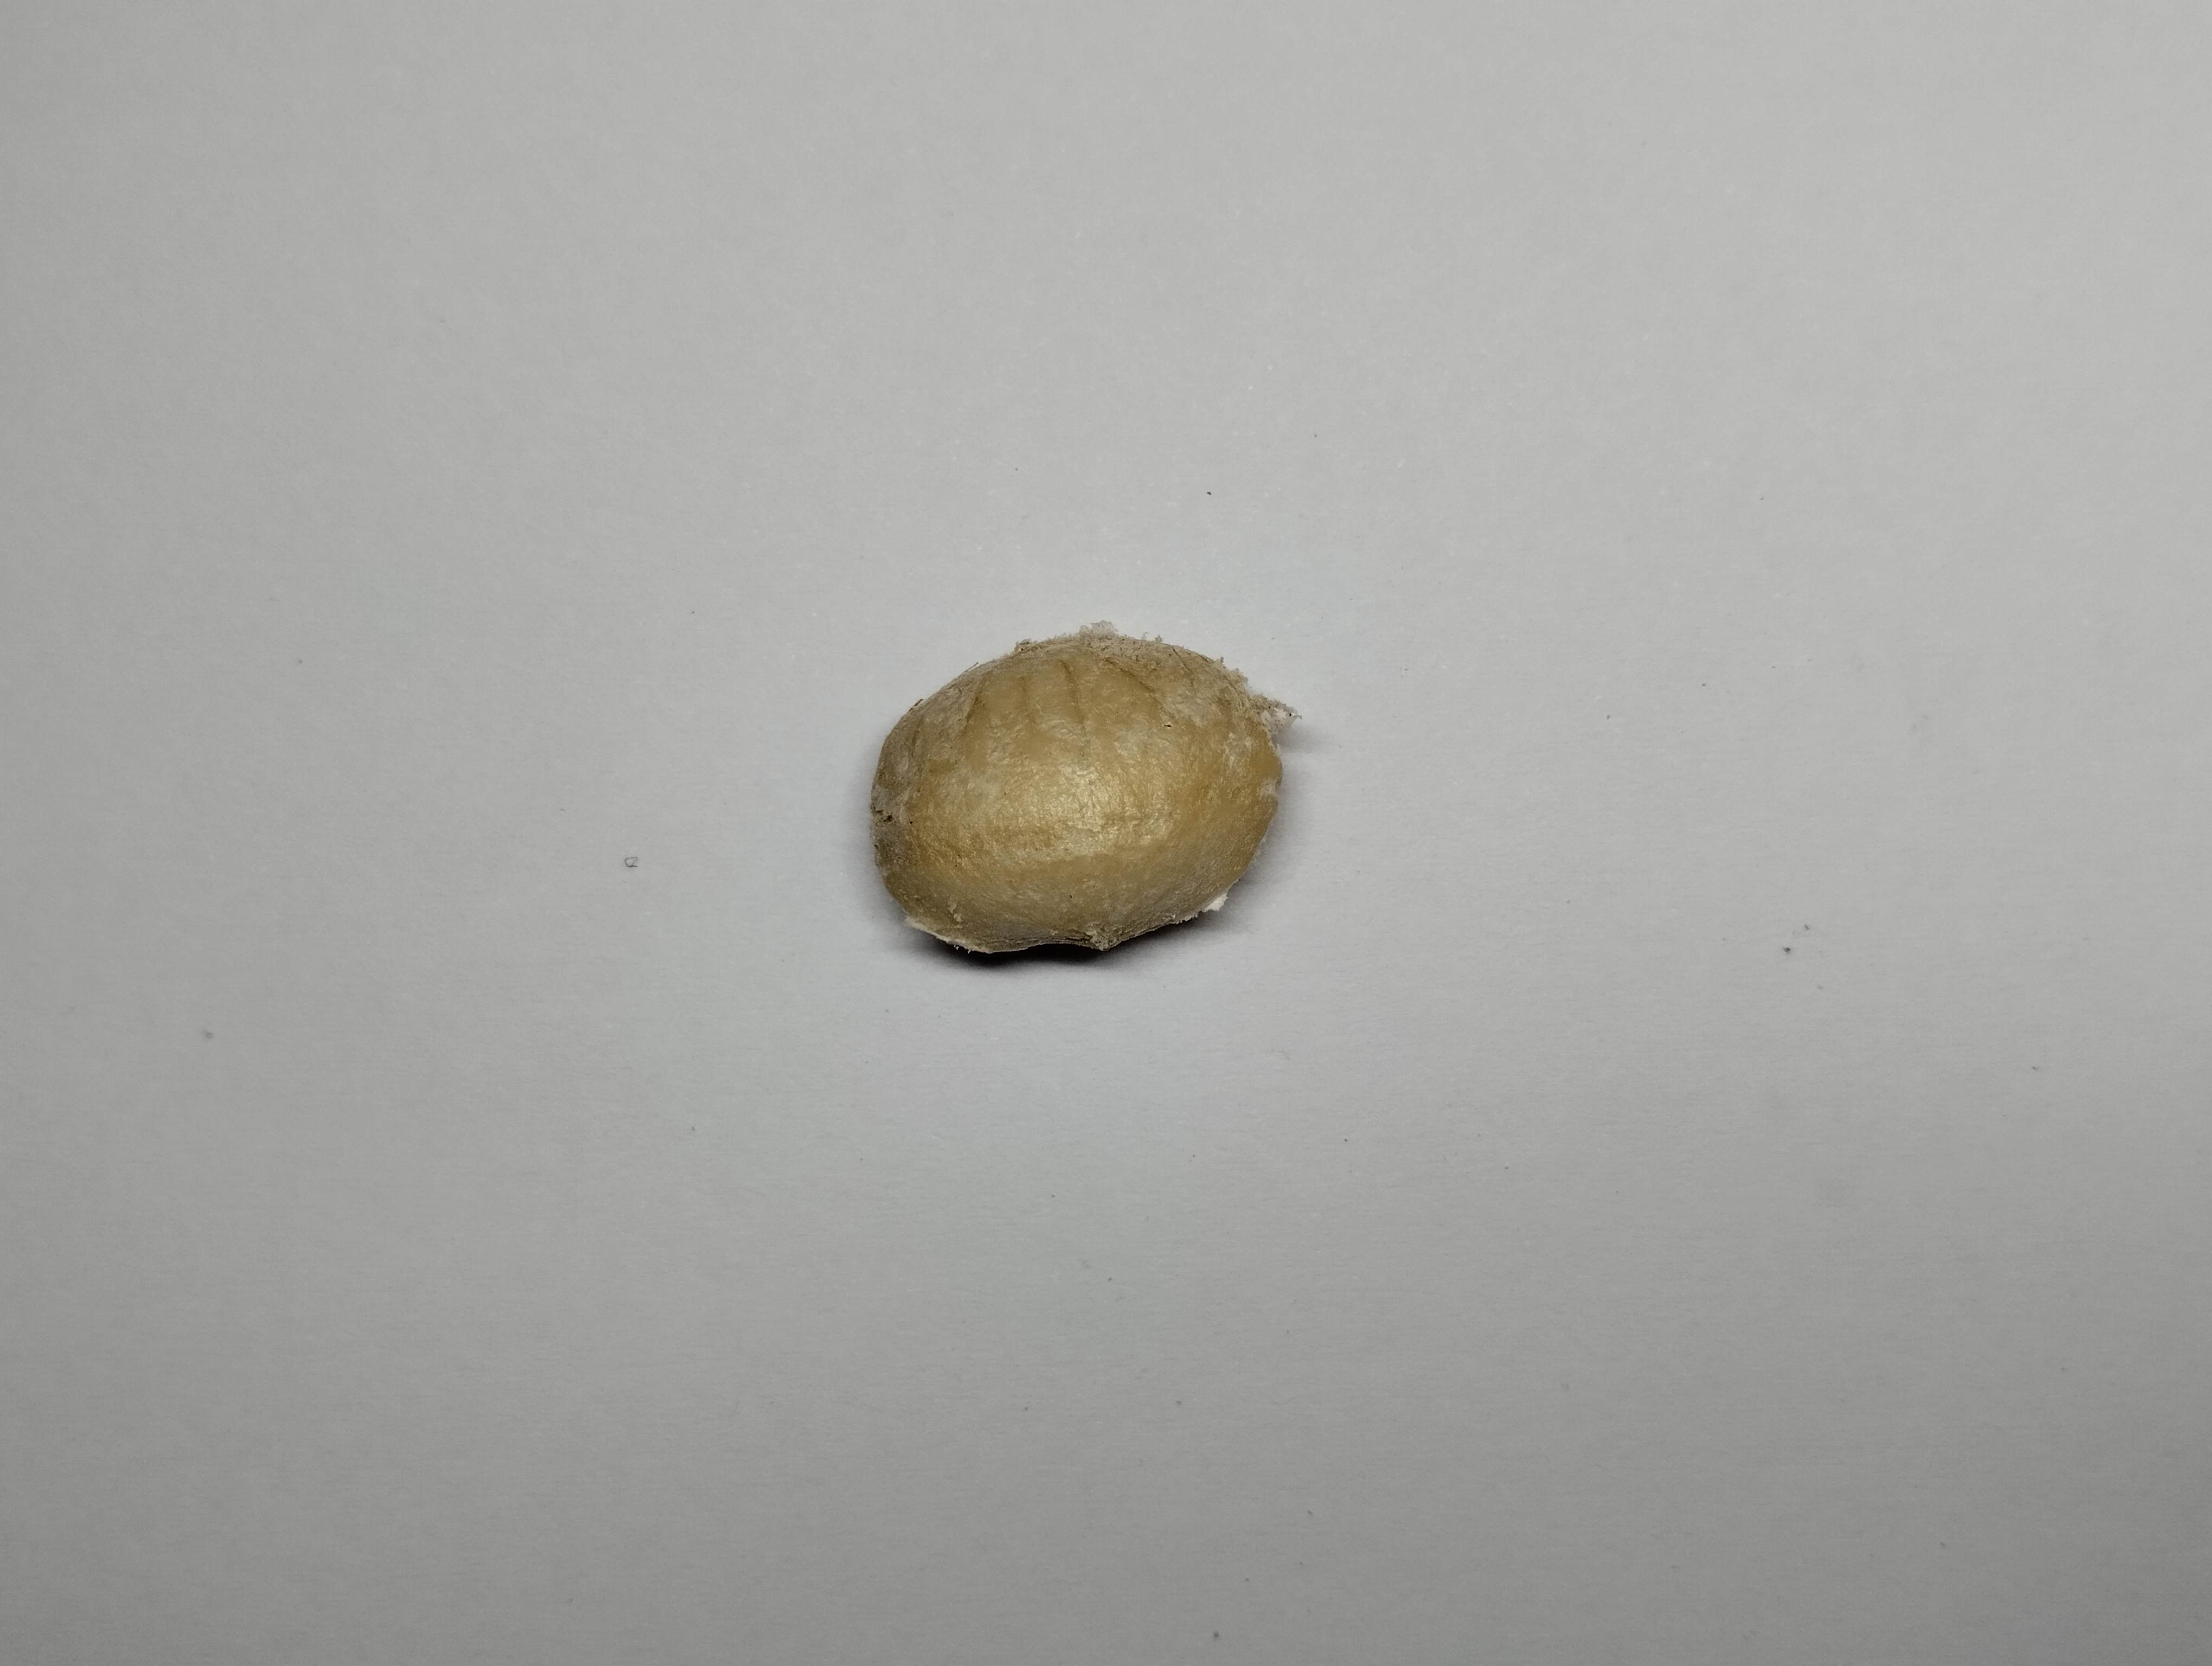
Label: bagus (good seed)